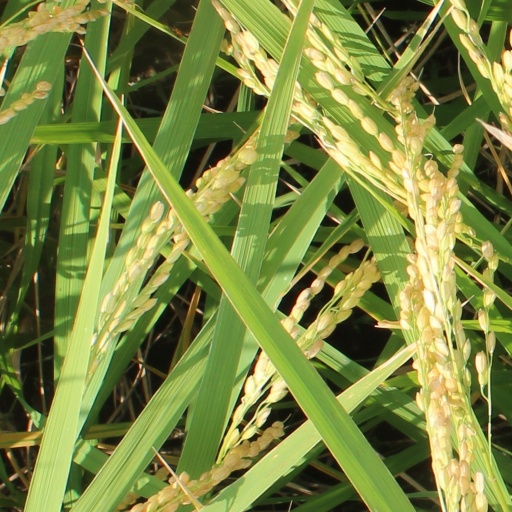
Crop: rice